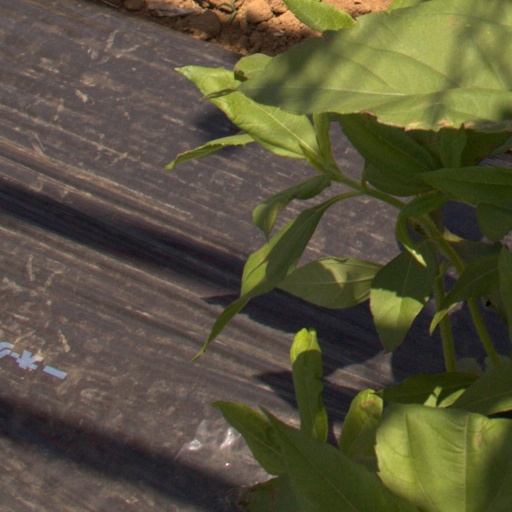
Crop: Jerusalem artichoke